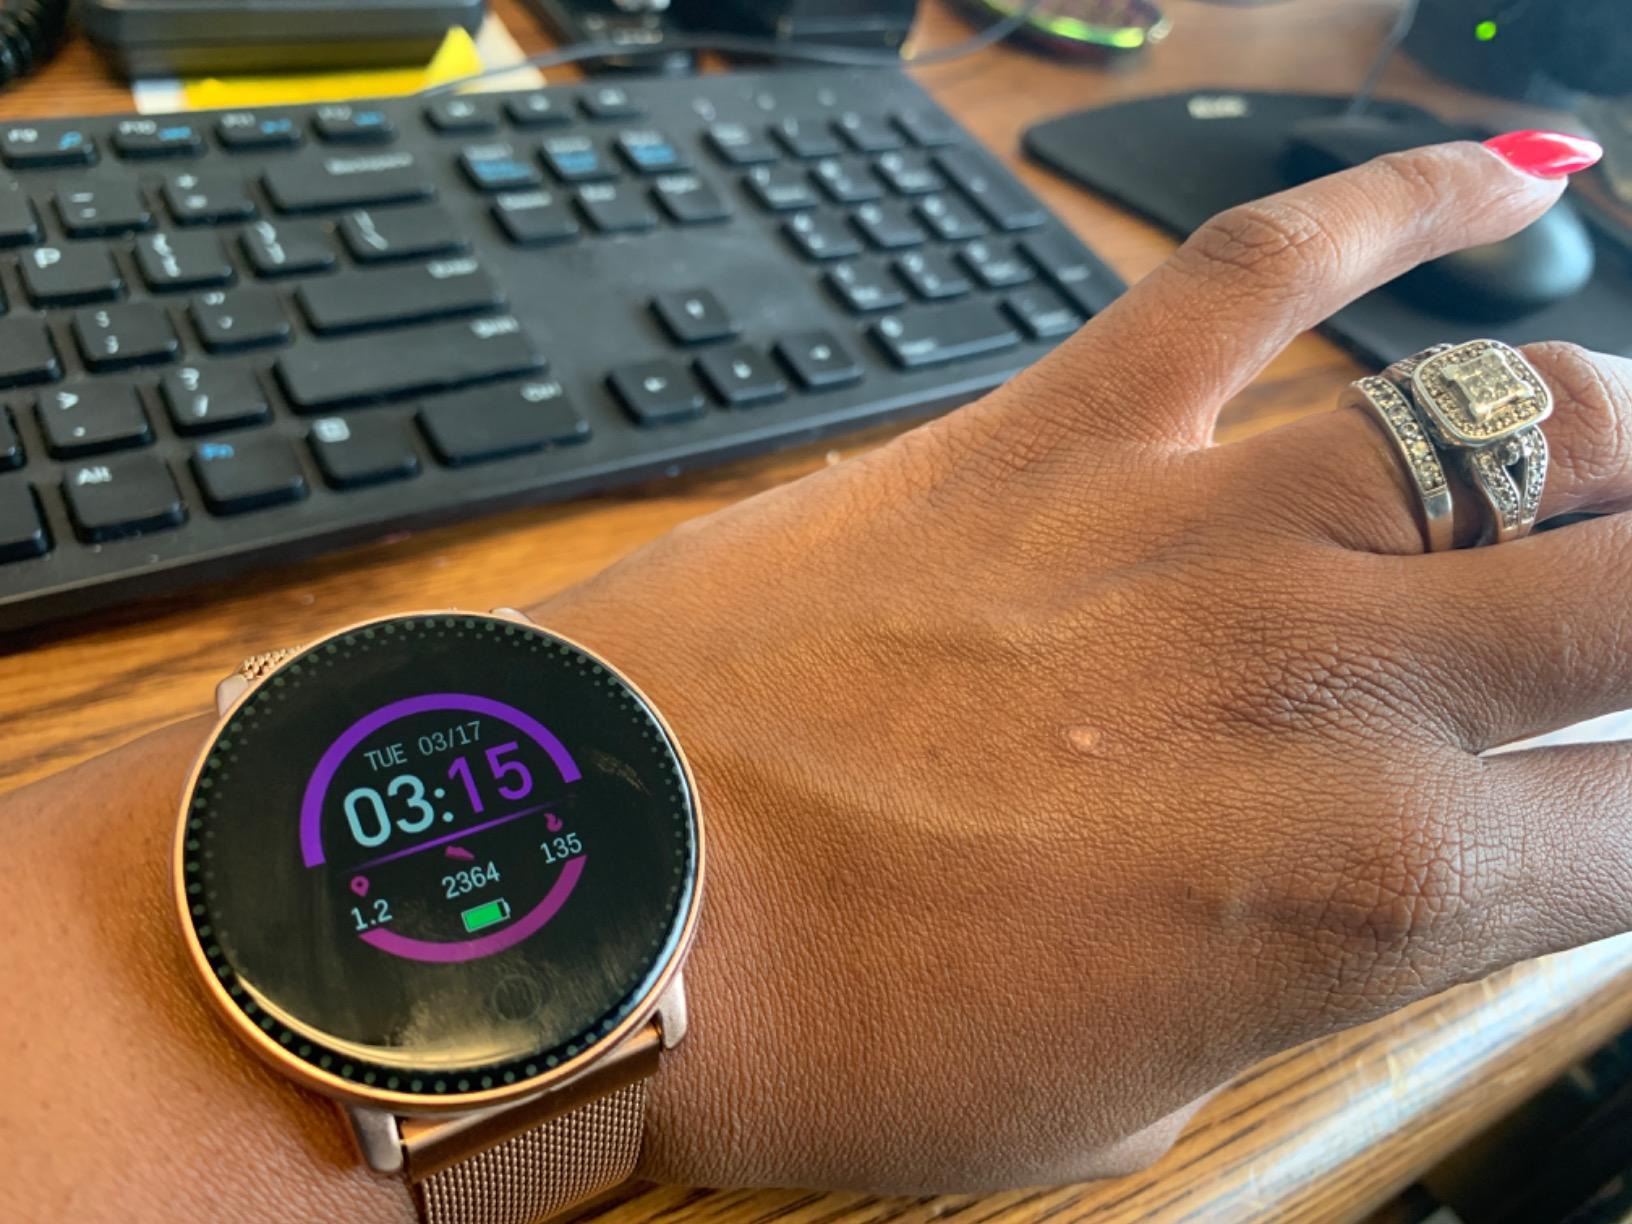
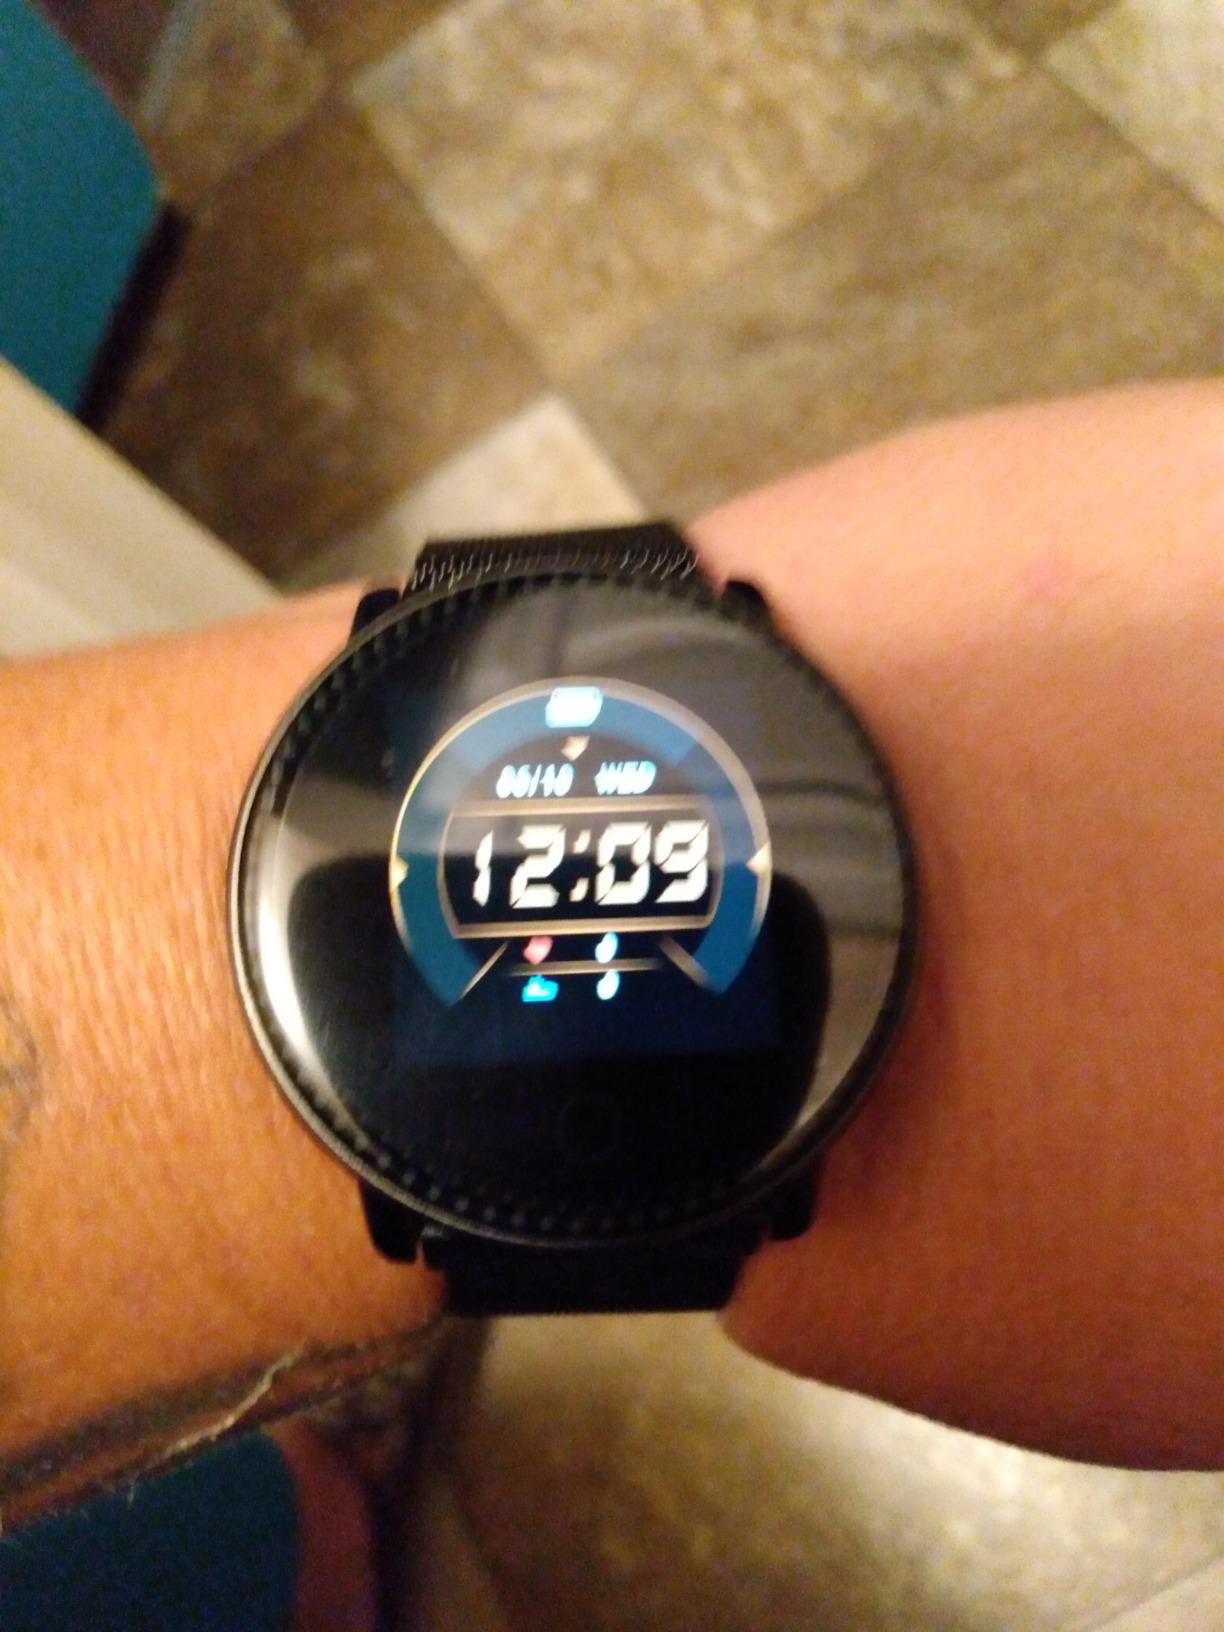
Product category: smartwatch
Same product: no